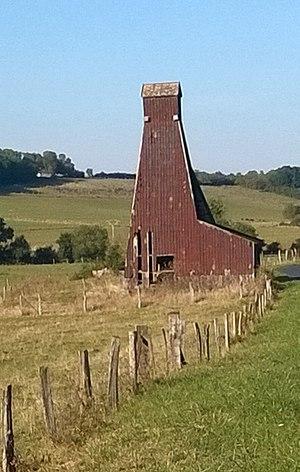
Sondages salins de la vallée de la Roanne (aussi situés à Lenoncourt) à Varangéville This building is indexed in the Base Mérimée, a database of architectural heritage maintained by the French Ministry of Culture,
Cet article recense les monuments historiques du département de Meurthe-et-Moselle, en France.
Varangéville est une commune française située dans le département de Meurthe-et-Moselle, en région Grand Est. Elle appartient à l'unité urbaine de Dombasle-sur-Meurthe et à l'aire urbaine de Nancy.